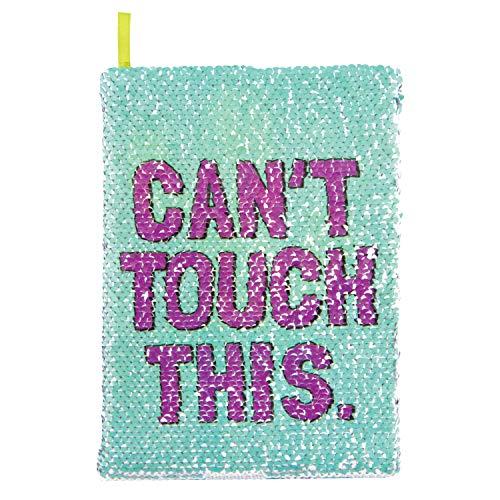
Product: Style.Lab by Fashion Angels Magic Sequin Journal-Cactus/Can't Touch This
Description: TRANSFORMS from a cactus to the message 'Can't Touch This'.
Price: $13.07
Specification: ASIN:B078J2ST6N|ShippingWeight:9.9ounces|DateFirstAvailable:December23,2017